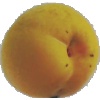
Label: Peach 2